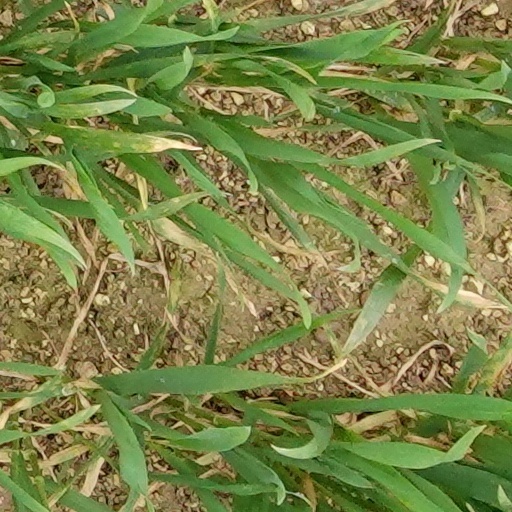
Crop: wheat